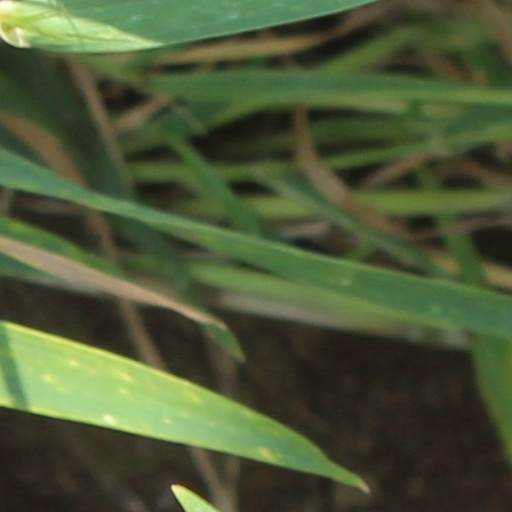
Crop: wheat